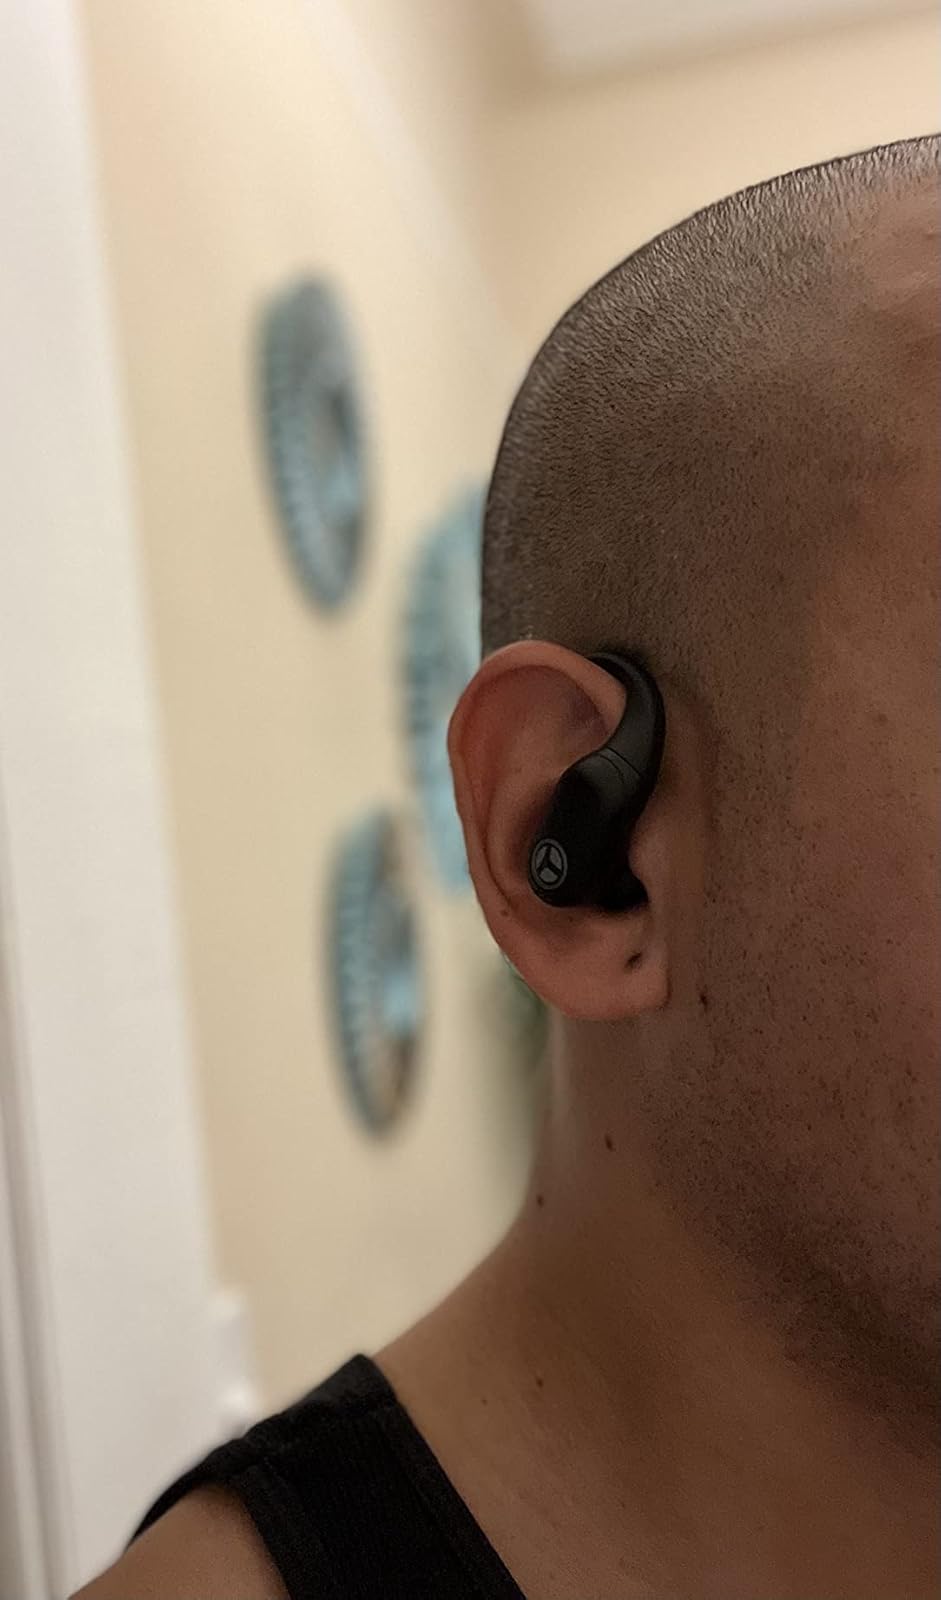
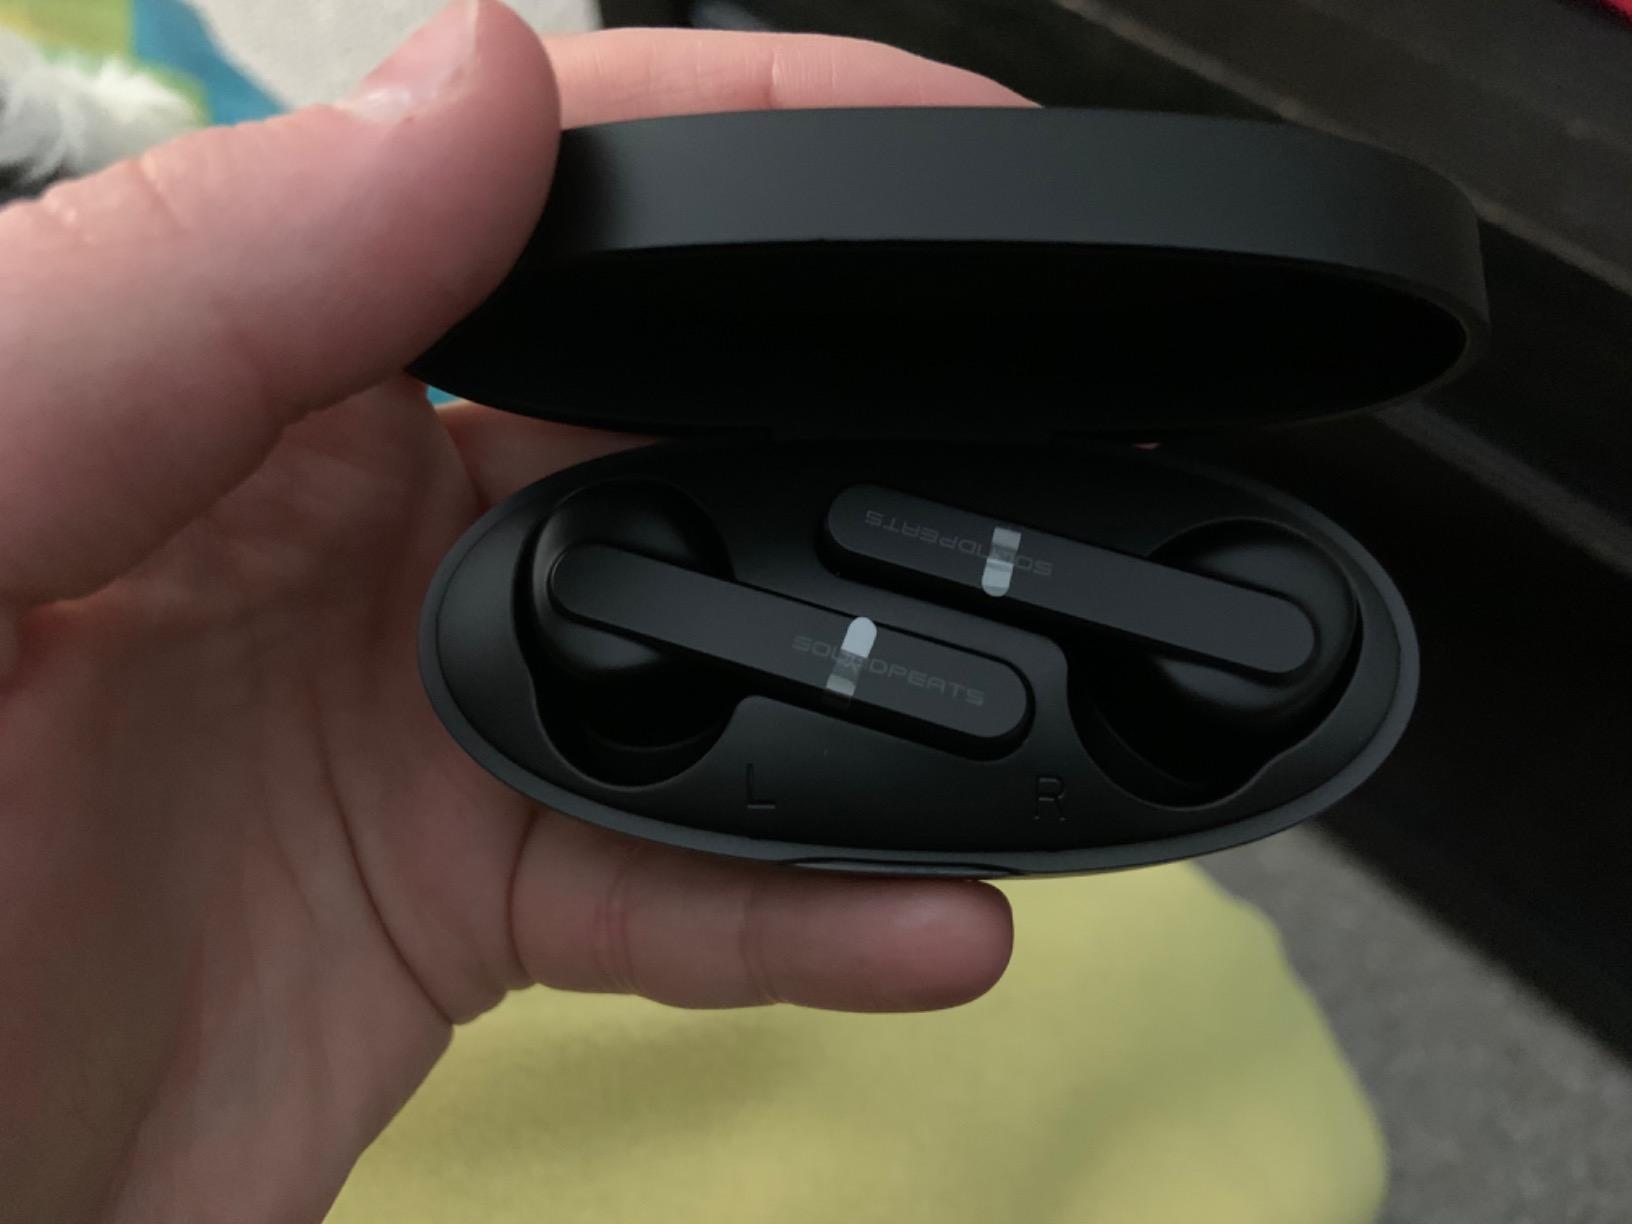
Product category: earbuds
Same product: no